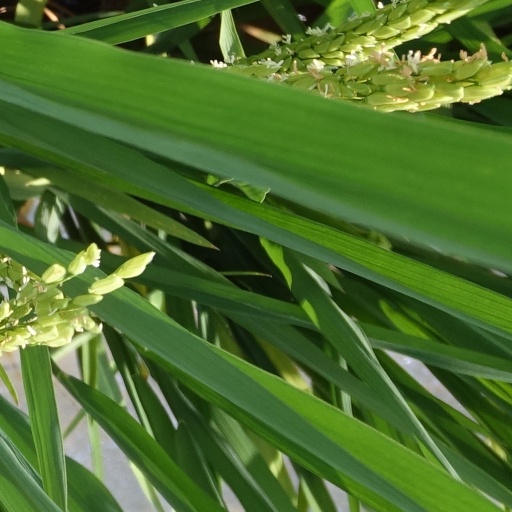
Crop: rice